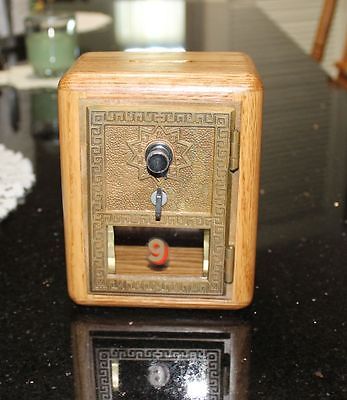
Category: cabinet